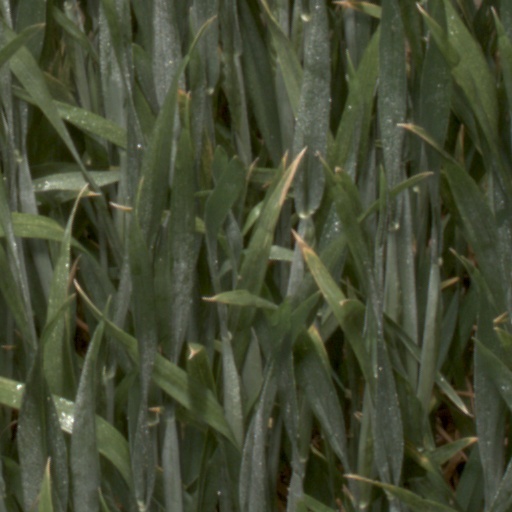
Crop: wheat